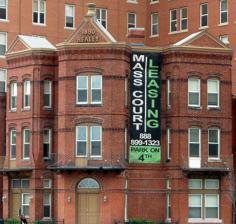
Building: Germuiller Row
Country: United States of America
Year built: 1888
United States historic place Germuiller Row U.S. National Register of Historic Places Location 748 3rd Street, NW and 300-302 H Street, NW Washington, D.C. Coordinates 38°53′59″N 77°0′56″W / 38.89972°N 77.01556°W / 38.89972; -77.01556 Built 1888-1891 Architect Julius Germuiller Architectural style Late Victorian NRHP reference No. 94001406 Added to NRHP December 1, 1994 Germuiller Row are historic structures located in the Chinatown neighborhood of Washington, D.C. It was listed on the National Register of Historic Places in 1994. History The collection of three buildings was designed by Washington architect Julius Germuiller .  They are an example of the coordination of residential and commercial architecture in the late 19th century. The earliest of the three buildings is a row house at 302 H Street, NW.  A commercial building at 300 H Street, NW features a mortar and pestle on the cornice and was completed in 1890.  The building at 748 3rd Street is the last of four identical row houses that were completed in 1891. References